Prediction theory of law

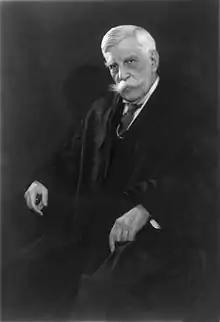
Oliver Wendell Holmes, Jr., circa 1930.

The prediction theory of law was a key component of Oliver Wendell Holmes's jurisprudential philosophy. At its most basic, the theory is an attempted refutation of most previous definitions of the law. Holmes believed that the law should be defined as a prediction, most specifically, a prediction of how the courts behave. His rationale was based on an argument regarding the opinion of a "bad man." Bad men, Holmes argued in his speech "The Path of the Law", care little for ethics or lofty conceptions of natural law; instead they care simply about staying out of jail and avoiding the payment of damages. In Holmes's mind, therefore, it was most useful to define "the law" as a prediction of what will bring punishment or other consequences from a court.